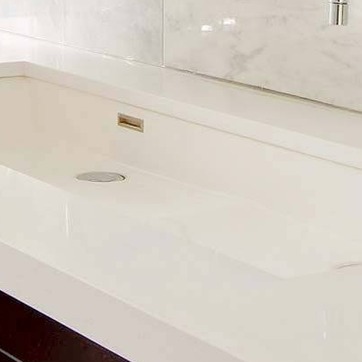
Material: ceramic